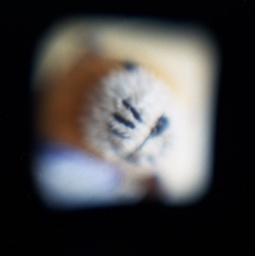
cat in the box